Level E

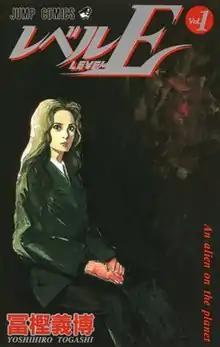
First volume cover, featuring Prince Baka

is a Japanese manga series written and illustrated by Yoshihiro Togashi. The plot follows the misadventures of alien Prince Baka Ki El Dogra, who crash-lands on Earth and forcibly begins living with high school student and baseball player Yukitaka Tsutsui. However, Prince Baka gradually realizes that he is targeted by aliens from other planets, and he uses his clever wits to somehow maintain world peace each time. Along with its short length and more realistic art style, the story of "Level E" focuses much more heavily on humor than Togashi's more famous series "Yu Yu Hakusho" and "Hunter × Hunter".